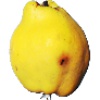
Label: quince